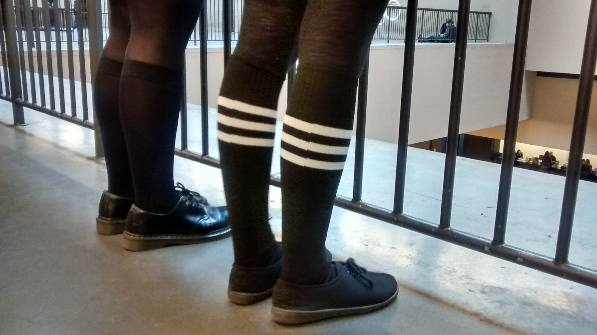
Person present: Yes